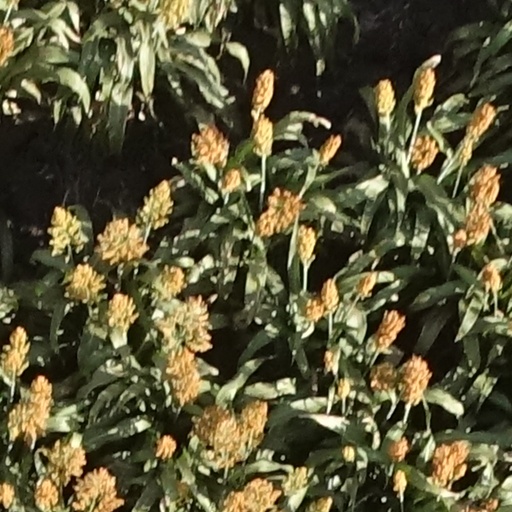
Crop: sorghum